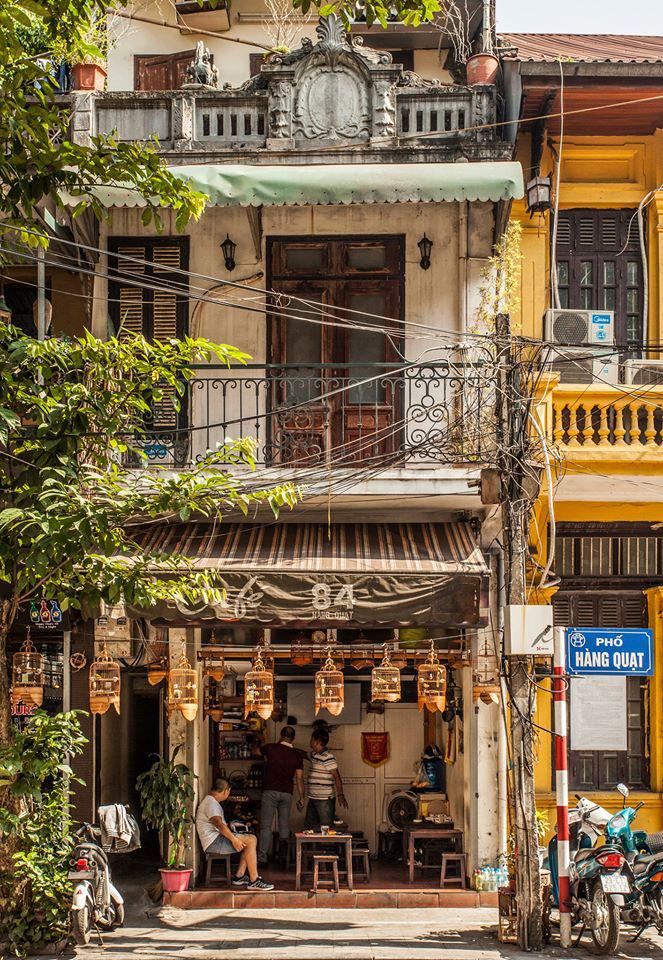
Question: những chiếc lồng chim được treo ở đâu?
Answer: những chiếc lồng chim được treo phía trước nhà